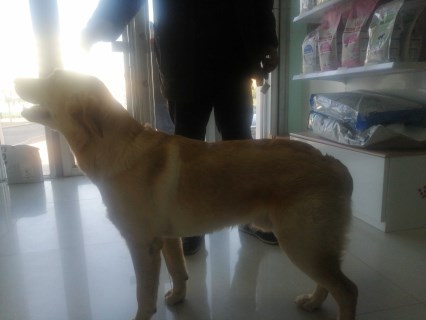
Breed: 3580-n000122-Labrador_retriever